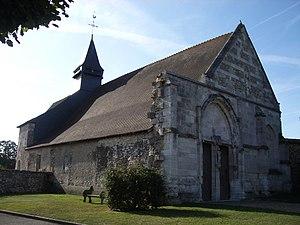
L'église de Jouy-sur-Eure
Cet article recense une partie des monuments historiques de l'Eure, en France.